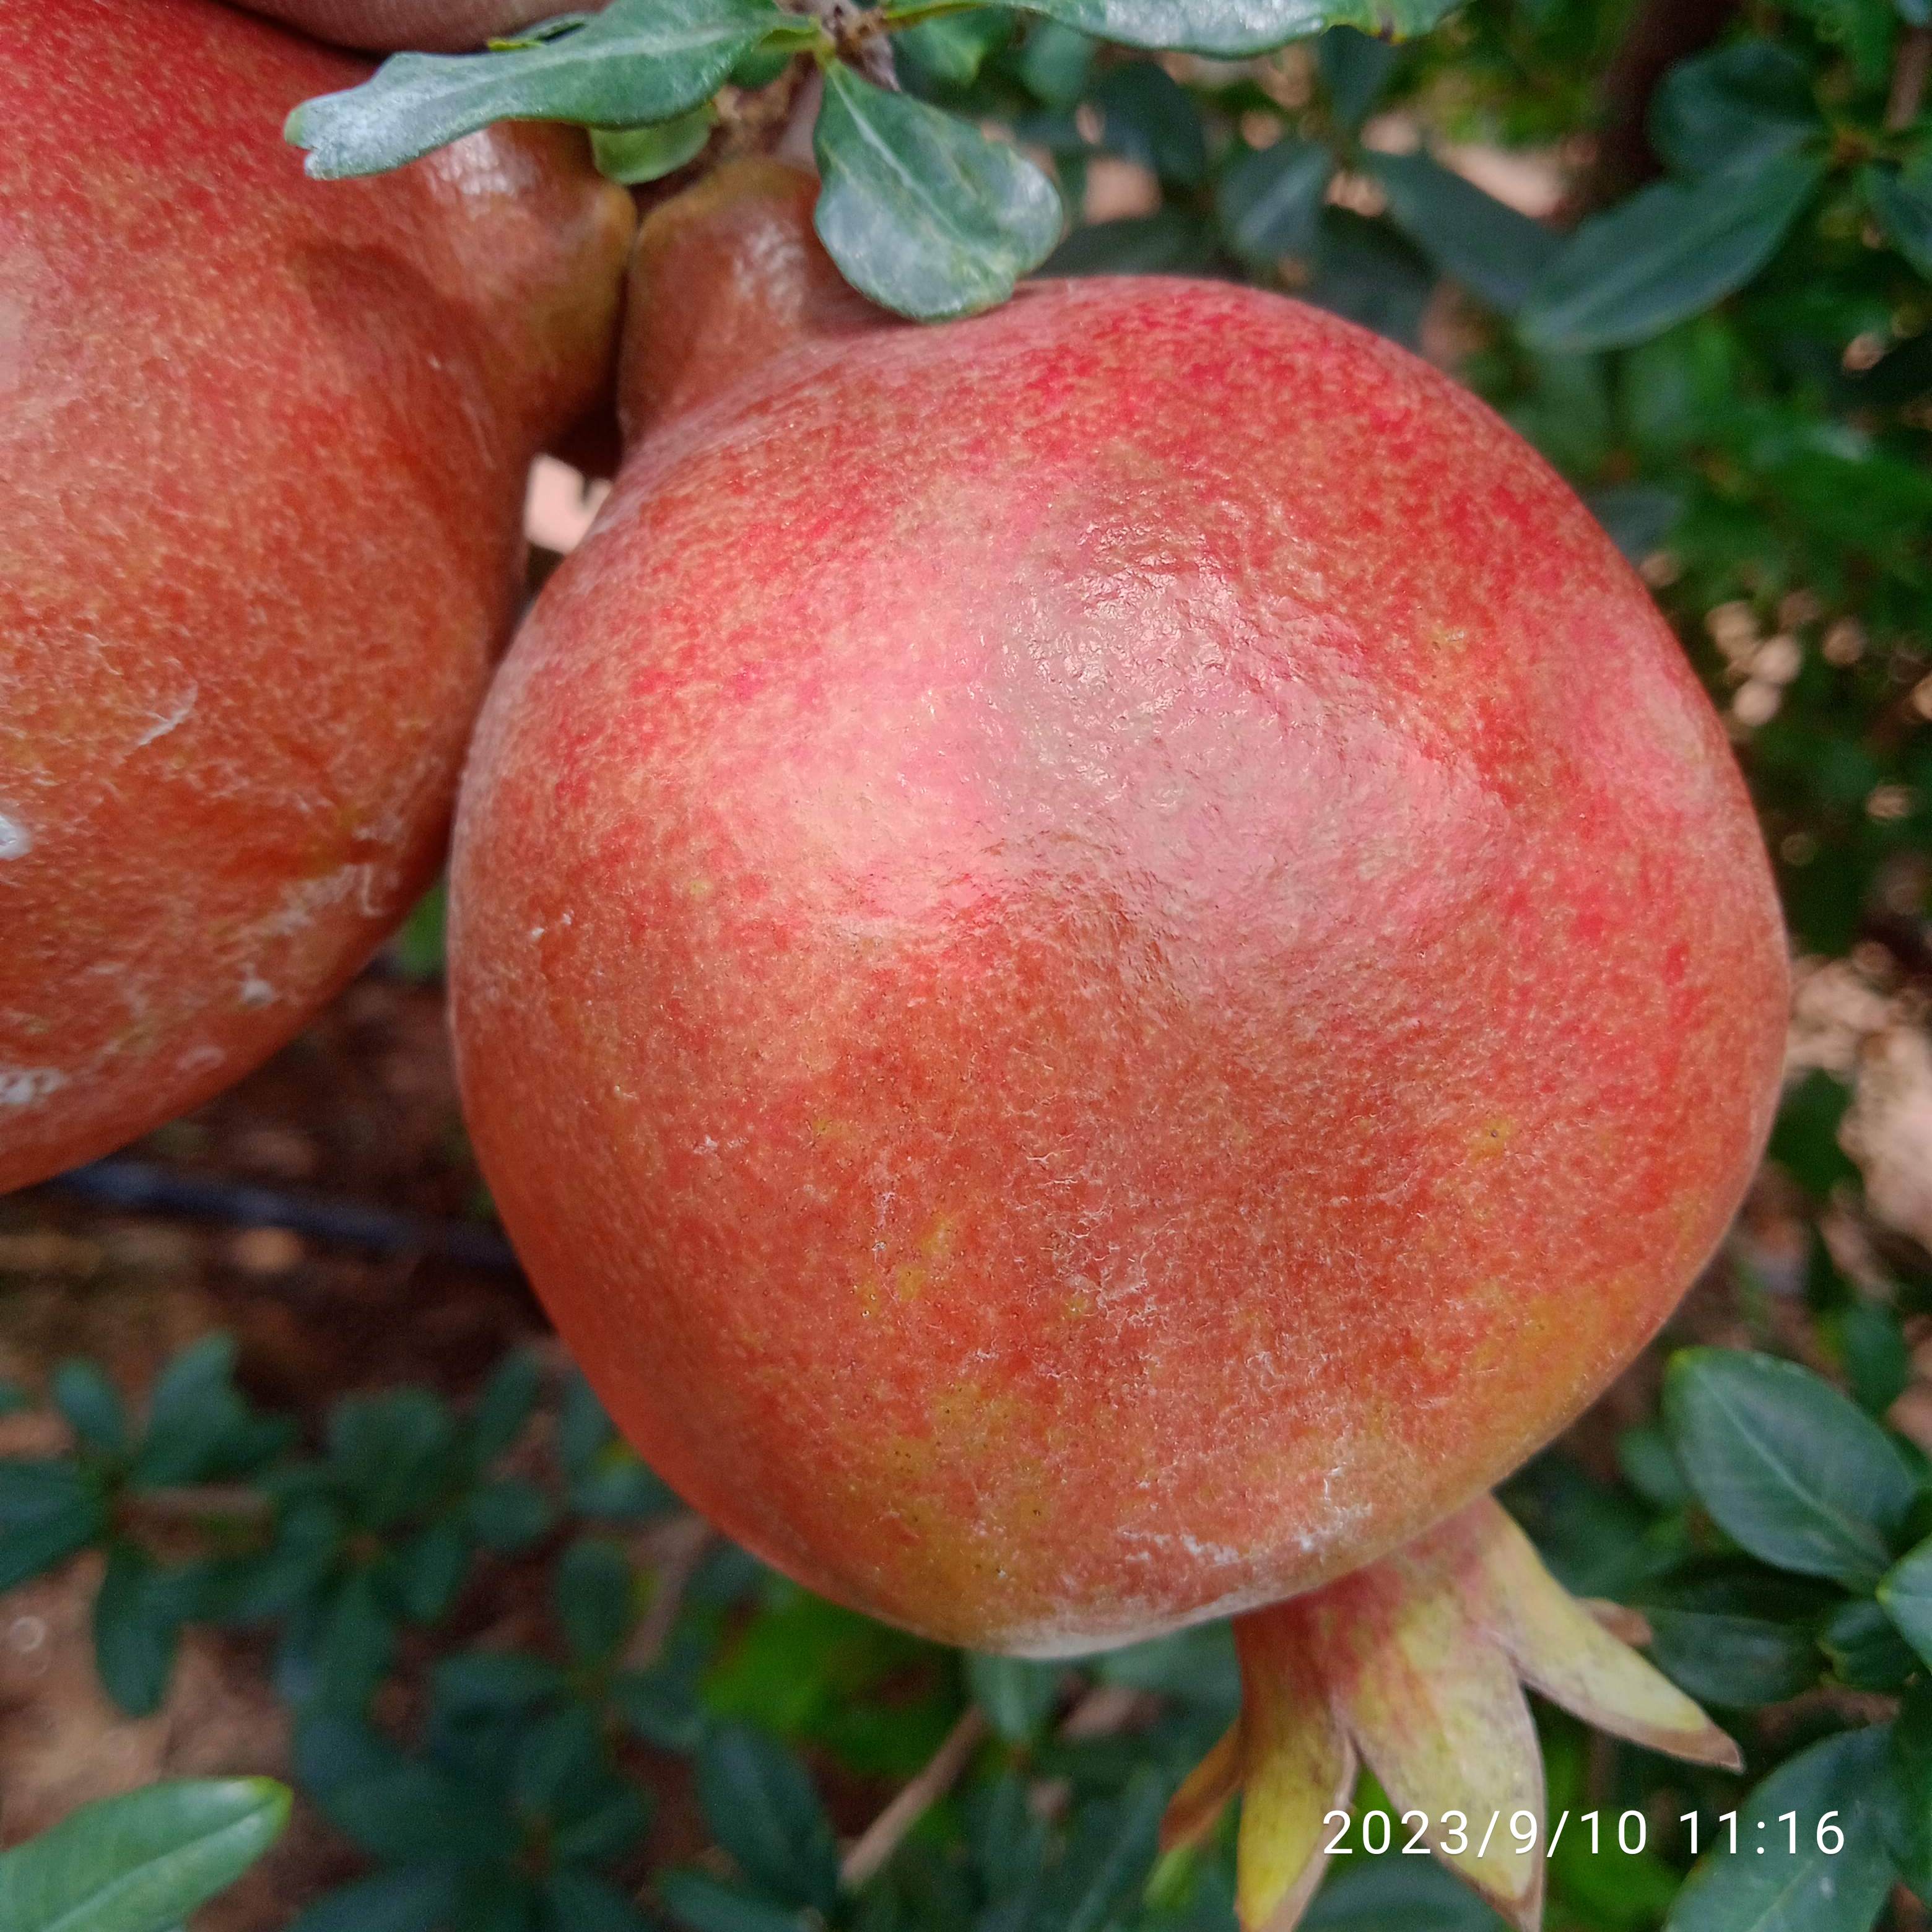
Label: Healthy